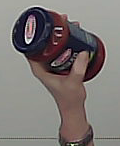
Product: barilla_pomodoro